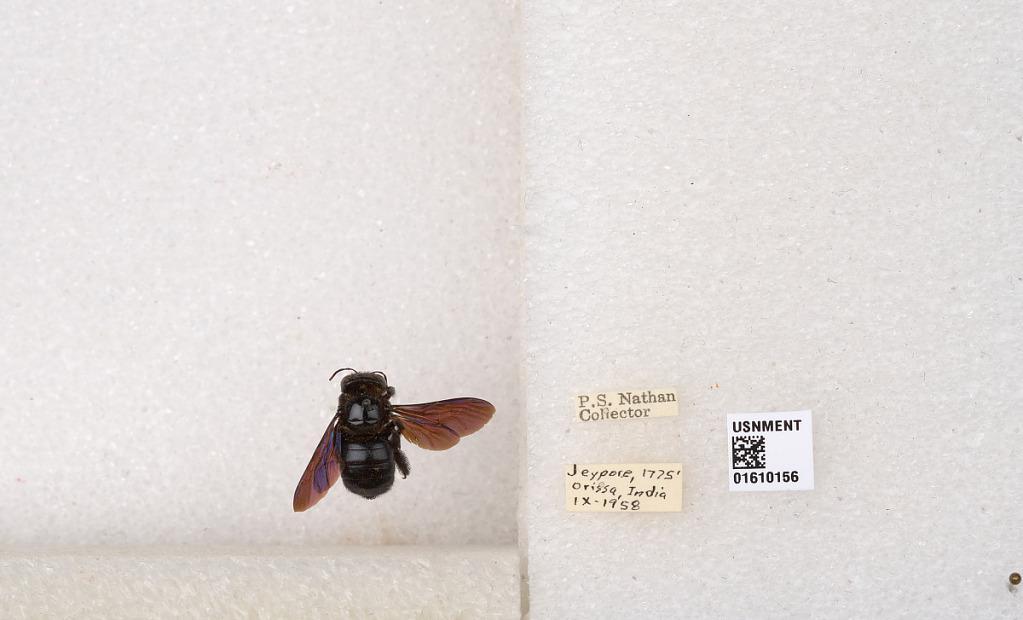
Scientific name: Xylocopa (Nodula) amethystina (Fabricius)
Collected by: P. Nathan
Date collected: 1958-9-1
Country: India
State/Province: Odisha
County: Koraput
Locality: Jeypore
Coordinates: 18.859, 82.5511